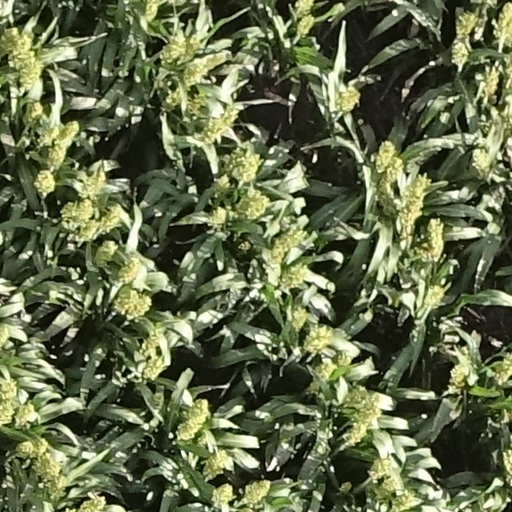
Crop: sorghum